Northwest Regional style

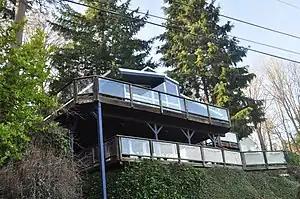
A Northwest Regional style house in the Matthews Beach neighborhood of Seattle.

Northwest Regional style architecture is an architectural style popular in the Pacific Northwest between 1935 and 1960. It is a regional variant of the International Style. It is defined by the extensive use of unpainted wood in both interiors and exteriors. Other features of the style include integration of the building with its setting through asymmetrical floor plans, exterior open rooms, extensive use of glass extending to the floor, a low-pitched or flat roof of shingles with overhanging eaves, and a minimum of decoration. It is sometimes known as Northwest style or Northwest modernism.